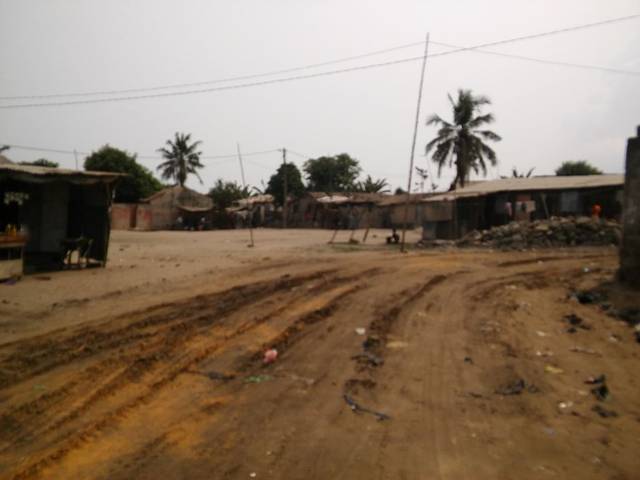
Region: Benin
Coordinates: 6.396, 2.406